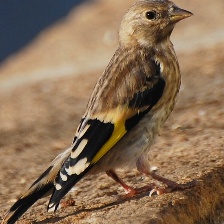
Species: EUROPEAN GOLDFINCH
Scientific name: CARDUELIS CARDUELIS
ImageNet parent category: goldfinch